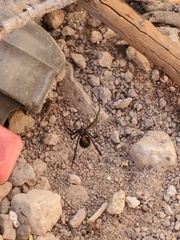
Species: Lactrodectus_hesperus